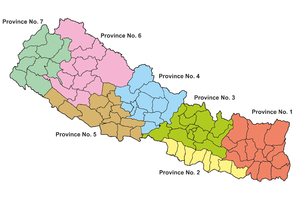
Gandaki Pradesh est l'une des sept provinces du Népal.
Le Népal, en forme longue la république démocratique fédérale du Népal, en népalais Nepāl, नेपाल et Sanghiya Loktantrik Ganatantratmak Nepāl, संघीय लोकतान्त्रिक गणतन्त्रात्मक नेपाल, est un pays enclavé de l'Himalaya, bordé par la Chine au nord-nord-est, par l'Inde au sud-sud-ouest, à l'ouest-nord-ouest et à l'est-sud-est.
La Province de Bagmati est l'une des sept provinces du Népal. Créée en 2015 par la nouvelle Constitution, elle est appelée Province n°3 de manière transitoire avant de prendre le nom de Bagmati le 30 décembre 2019, Hetauda se voyant confirmée dans la foulée en tant capitale provinciale.
L'Assemblée nationale du Népal est la chambre haute de son parlement bicaméral, dit Parlement fédéral, depuis la mise en place de la constitution népalaise de 2015. Elle est composée de 59 membres dont 56 élus au scrutin indirect et 3 nommés par le président pour des mandats de six ans, le renouvellement de la chambre ayant lieu par tiers tous les deux ans.